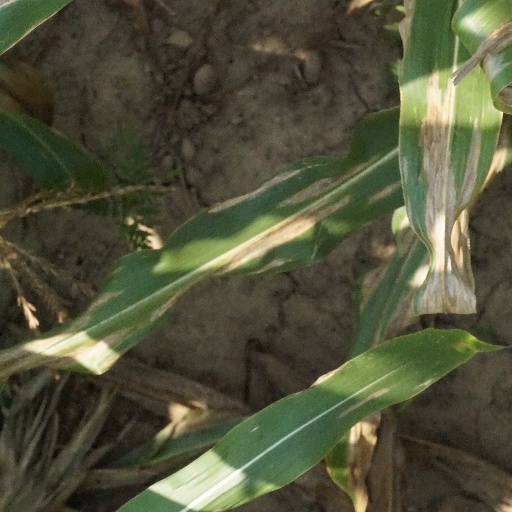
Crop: maize; corn